Social fascism

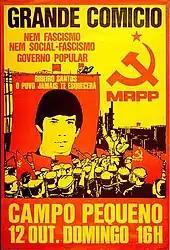
Poster of the Portuguese MRPP of a rally on 12 October 1975 at Campo Pequeno, in Lisbon, commemorating a killed party member, whose slogan reads: "Neither Fascism, nor Social fascism. Popular Government"

Social fascism was a theory developed by the Communist International (Comintern) in the late 1920s which saw social democracy as a moderate variant of fascism. The theory was abandoned by the Comintern in 1933 after the victory of the Nazis in Germany and subsequent suppression of communists.